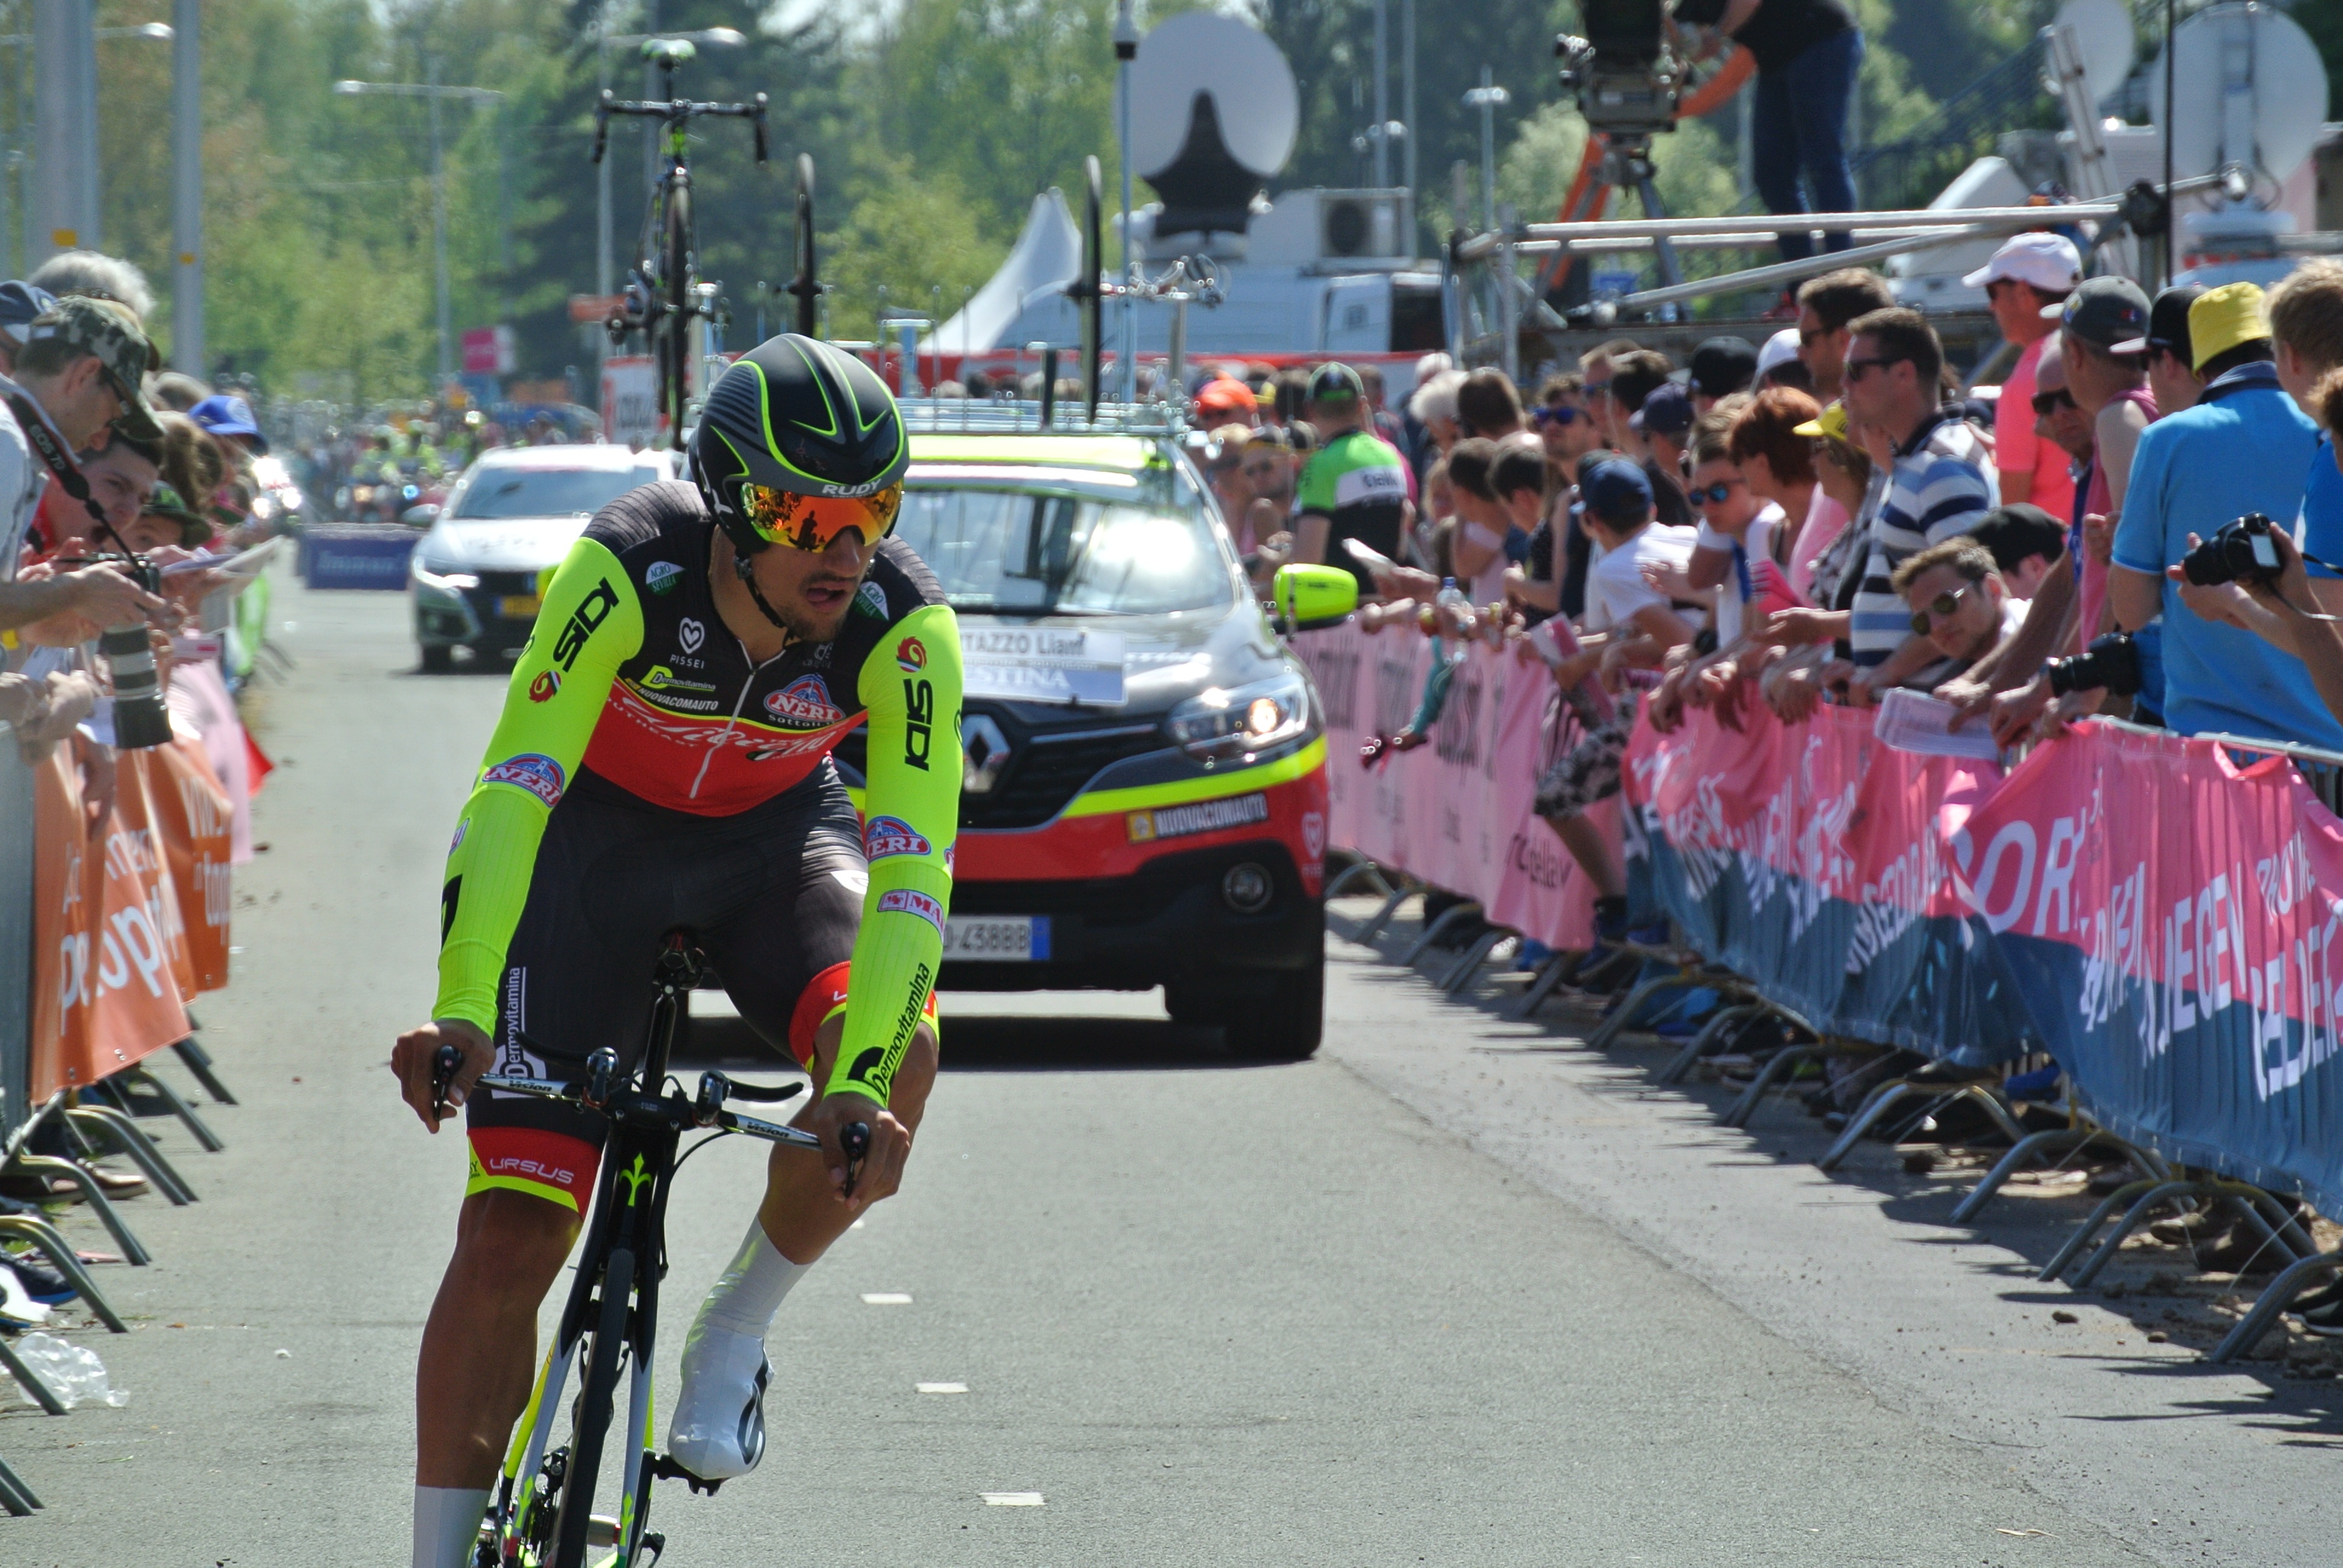
running, bicycle, vehicle, cycling, race, sports, racing, contest, race track, annual, endurance, giro ditalia, multiplestage, bicycle race, road cycling, road racing, cycle sport, cyclo cross, bicycle racing, endurance sports, road bicycle racing, duathlon, long distance running